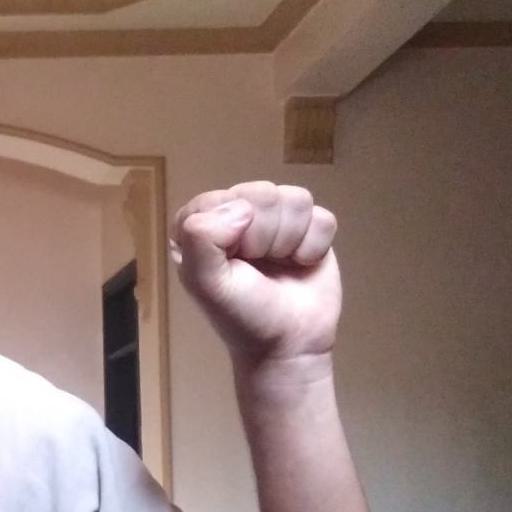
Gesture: fist